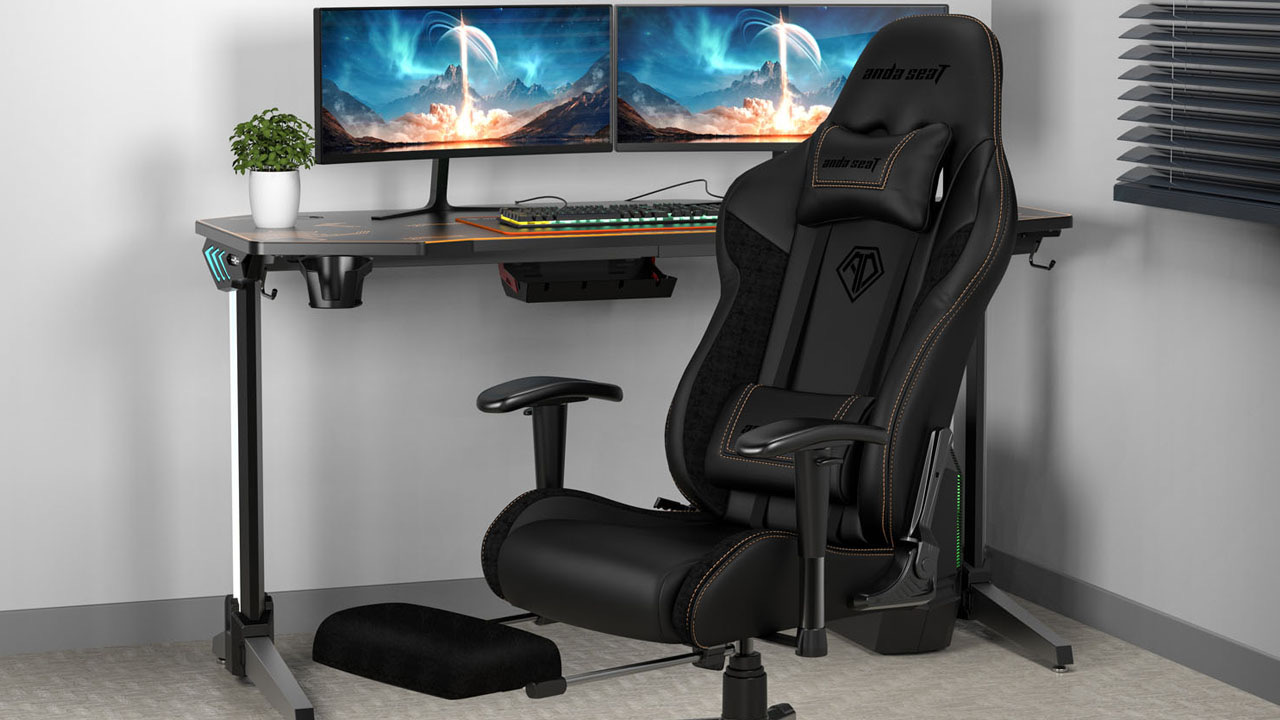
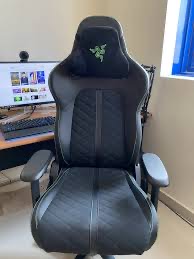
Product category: items_chair
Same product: no